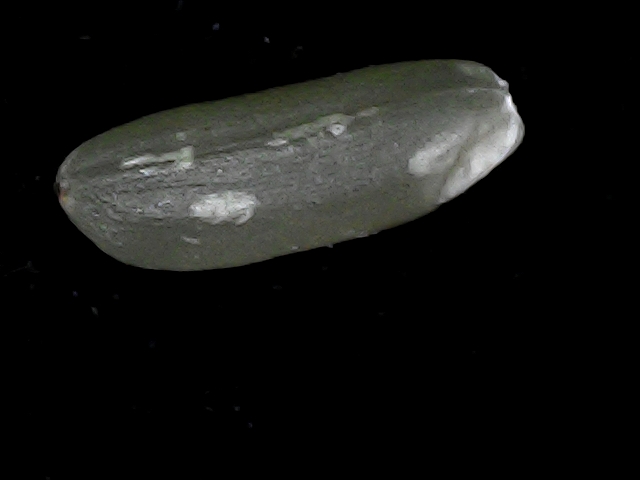
Rice variety: BD56